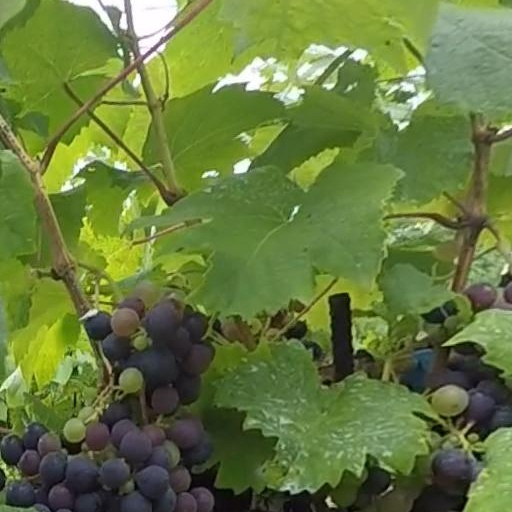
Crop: grape